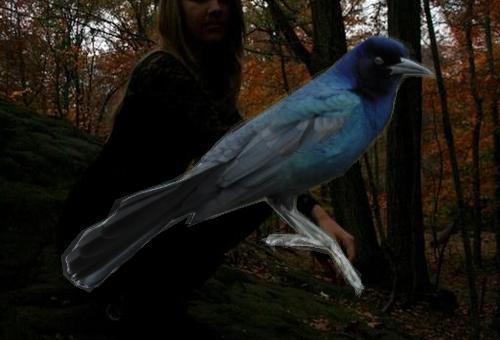
Bird species: Boat_tailed_Grackle
Bird type: landbird
Background: land